Women in the Spanish Civil War

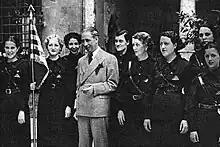
Companys and young women from Seccion Femenina de Esquerra, 1937

The International Group of the Durruti Column had many women serving in it. Involved in fighting in October 1936 at Perdiguera, a group of these women died. The dead included Suzanna Girbe, Augusta Marx, Juliette Baudard, Eugenie Casteu, and Georgette Kokoczynski. The next month, Suzanna Hans of the same group died at the battle of Farlete.